Zinc oxide

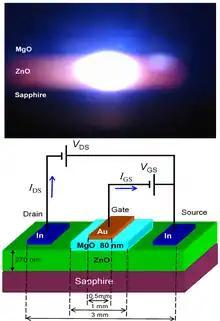
Photograph of an operating ZnO UV laser diode and the corresponding device structure.

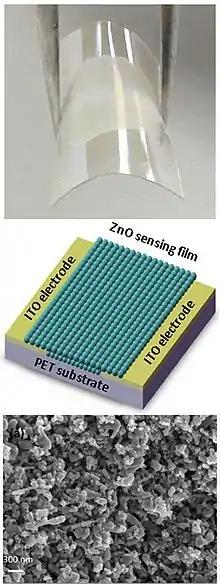
Flexible gas sensor based on ZnO nanorods and its internal structure. ITO stands for indium tin oxide and PET for polyethylene terephthalate.

ZnO has wide direct band gap (3.37 eV or 375 nm at room temperature). Therefore, its most common potential applications are in laser diodes and light emitting diodes (LEDs). Moreover, ultrafast nonlinearities and photoconductive functions have been reported in ZnO. Some optoelectronic applications of ZnO overlap with that of GaN, which has a similar band gap (~3.4 eV at room temperature). Compared to GaN, ZnO has a larger exciton binding energy (~60 meV, 2.4 times of the room-temperature thermal energy), which results in bright room-temperature emission from ZnO. ZnO can be combined with GaN for LED-applications. For instance, a transparent conducting oxide layer and ZnO nanostructures provide better light outcoupling. Other properties of ZnO favorable for electronic applications include its stability to high-energy radiation and its ability to be patterned by wet chemical etching. Radiation resistance makes ZnO a suitable candidate for space applications. Nanostructured ZnO is an effective medium both in powder and polycrystalline forms in random lasers, due to its high refractive index and aforementioned light emission properties.